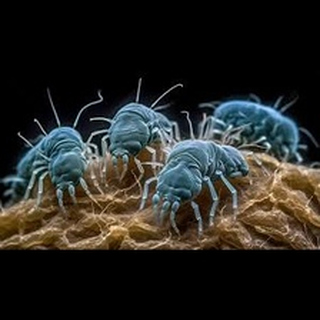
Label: wheat_mite